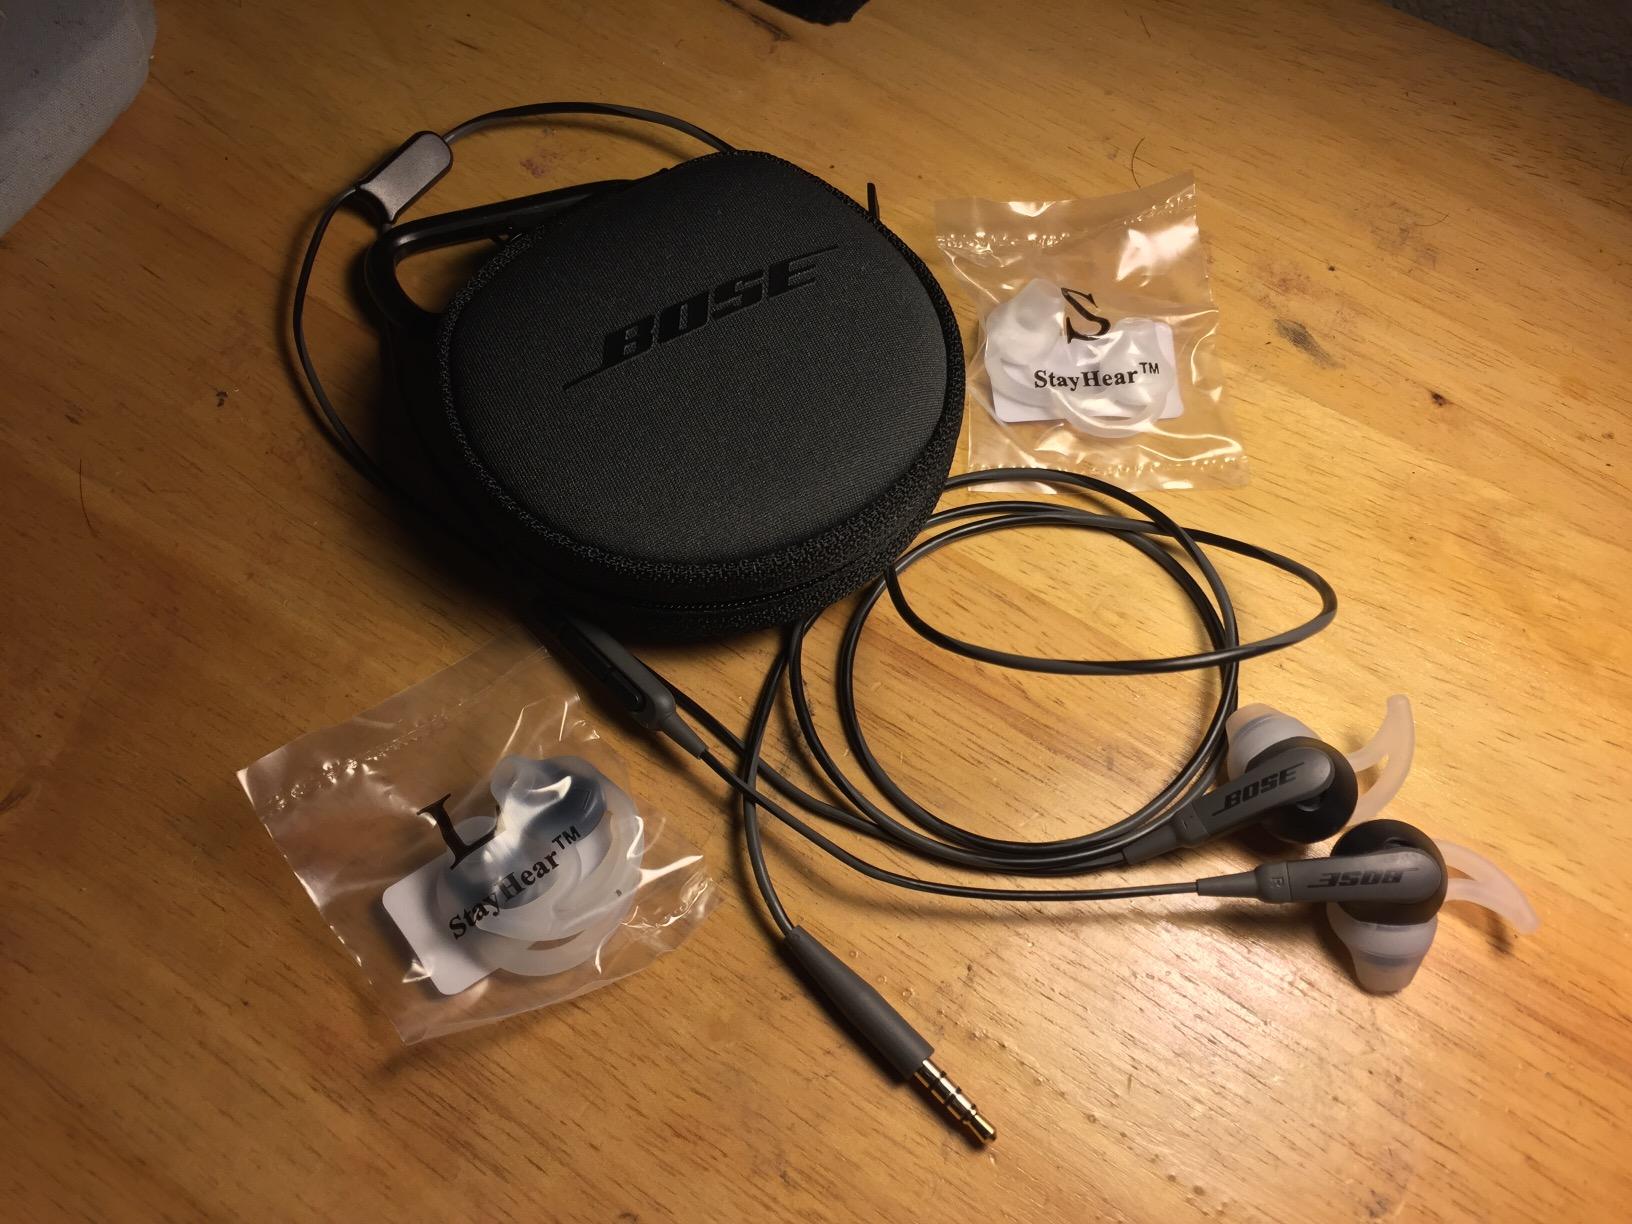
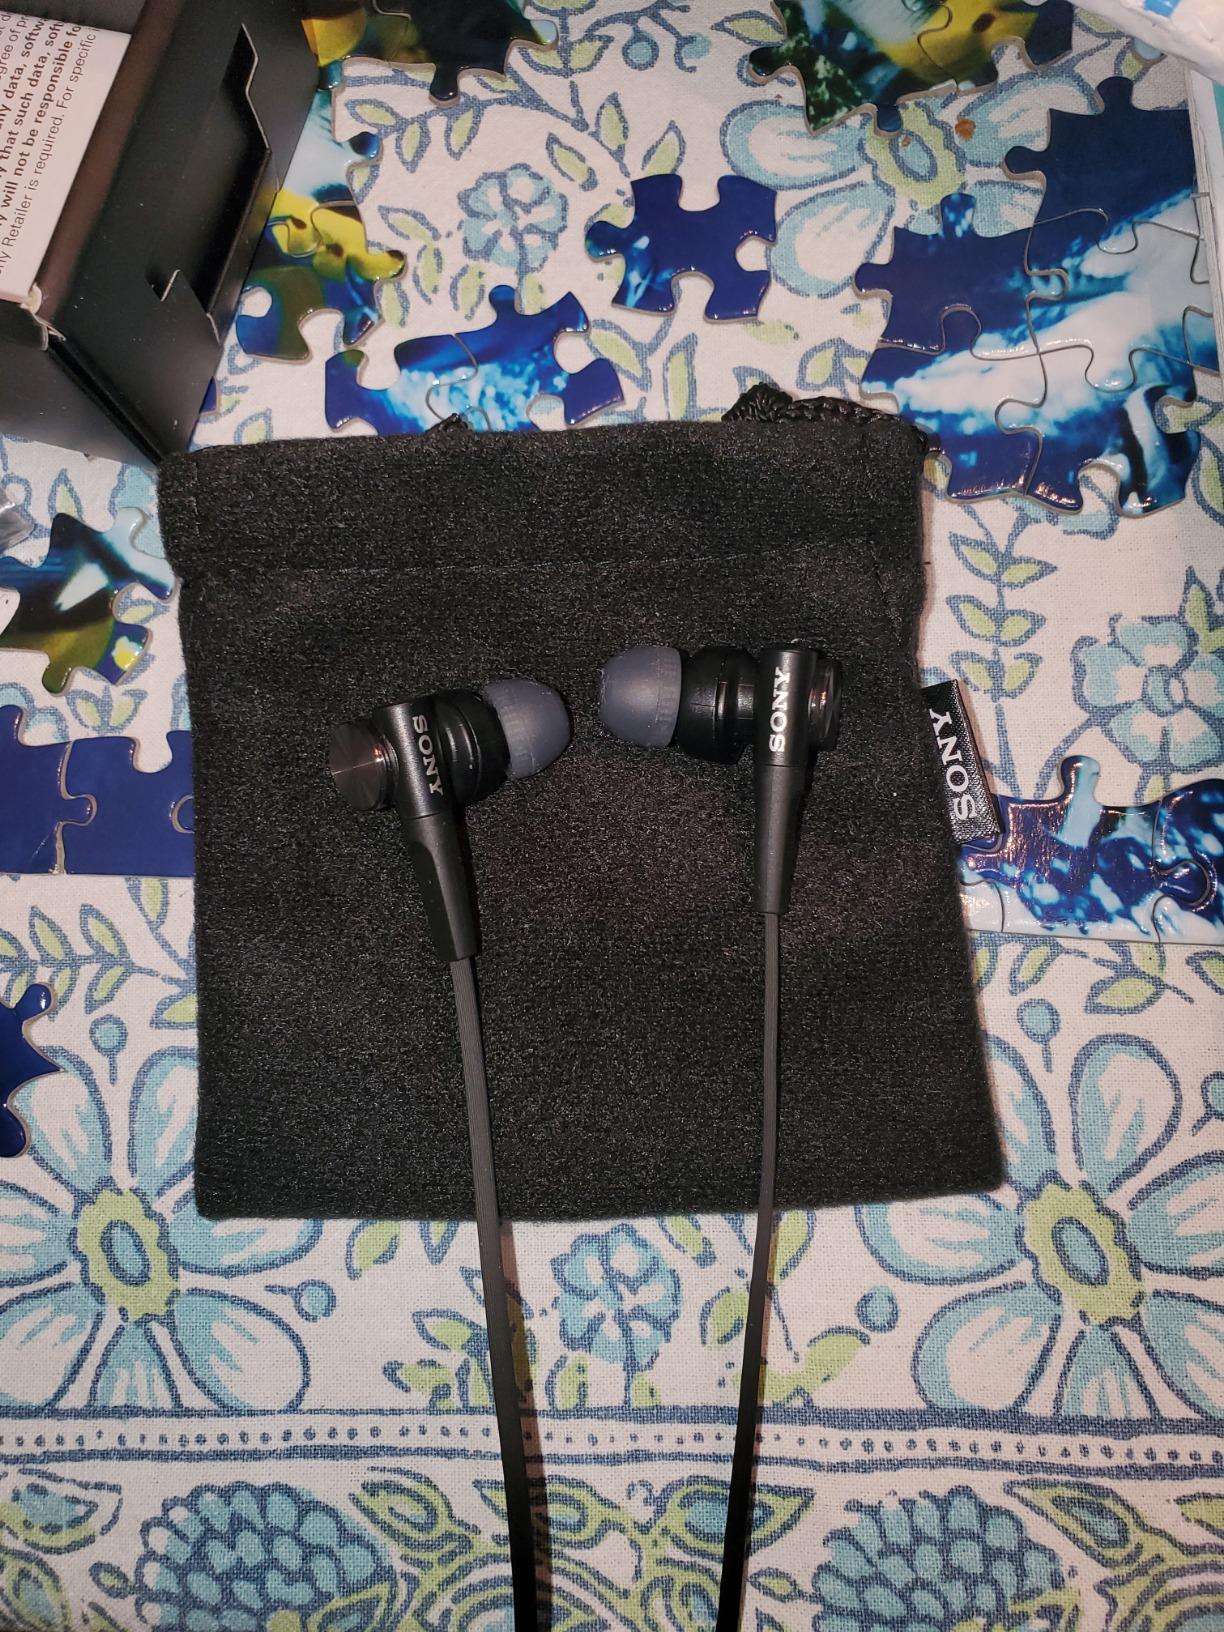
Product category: headphones
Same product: no